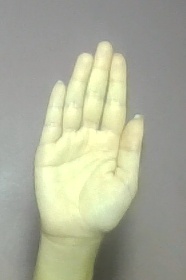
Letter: seen